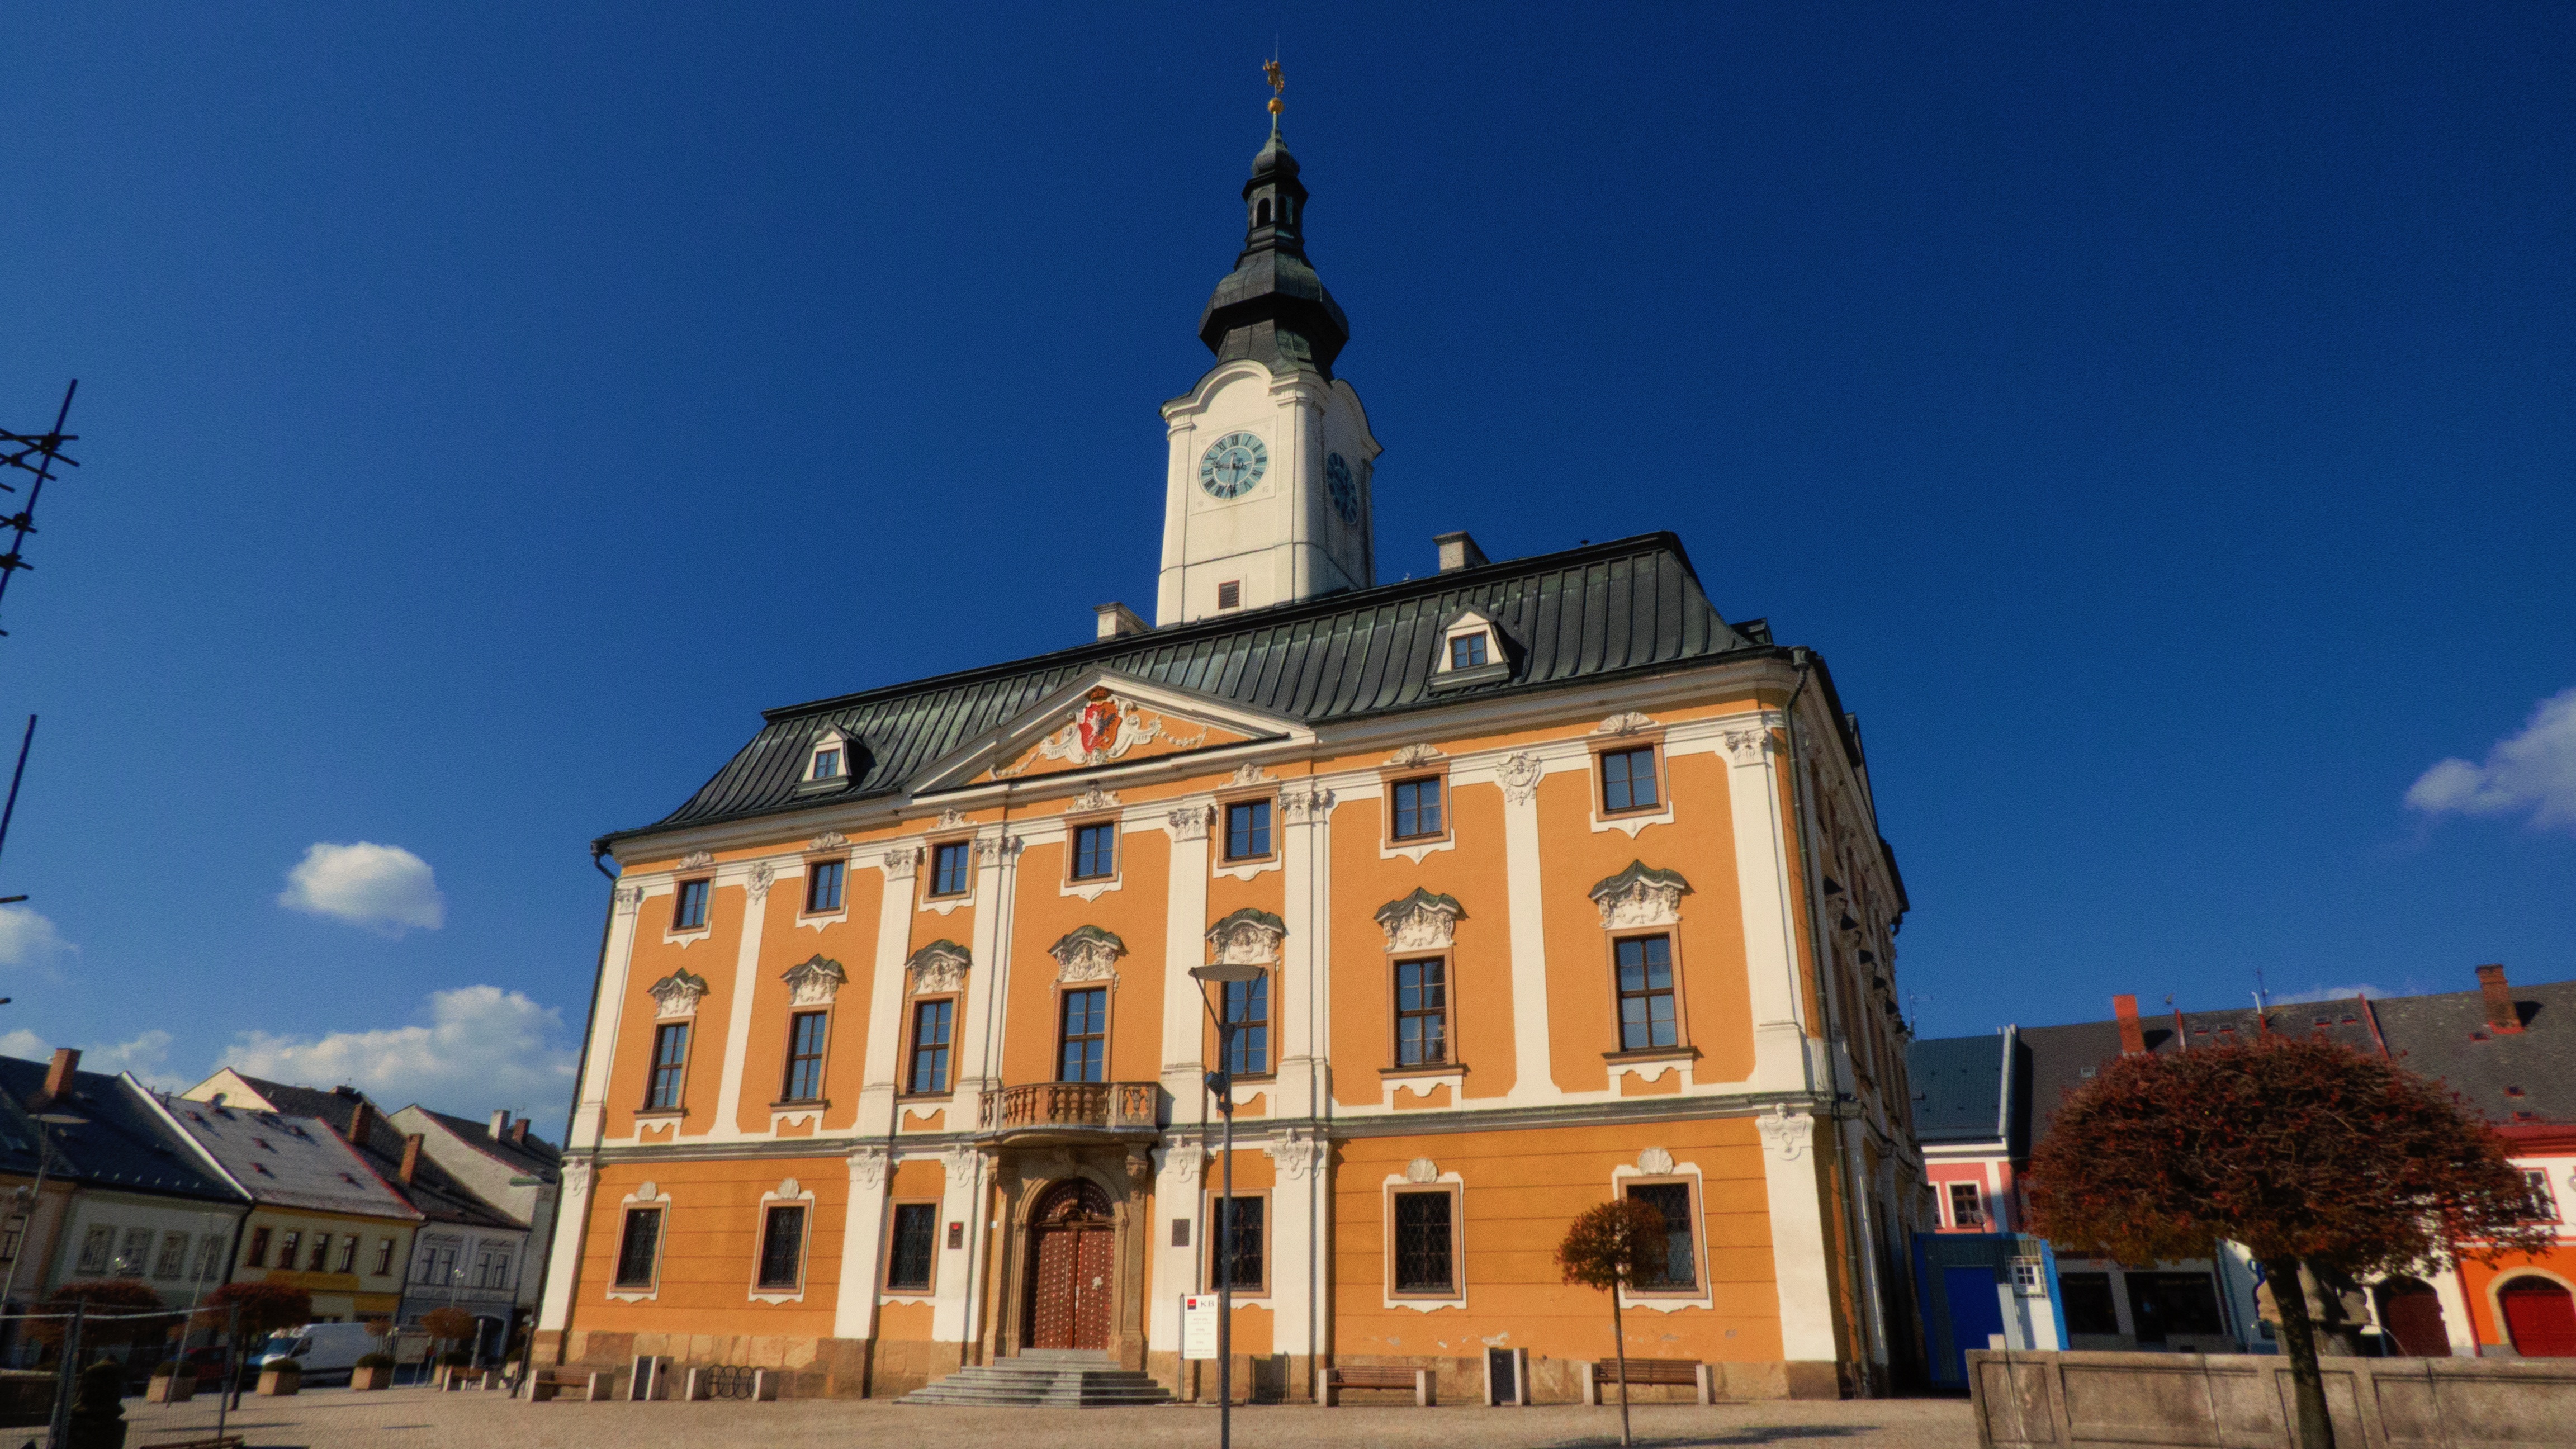
sky, town, view, roof, building, city, downtown, bell, tower, plaza, landmark, facade, church, place of worship, town square, town hall